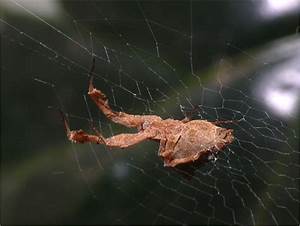
Label: spider